Bill Orban

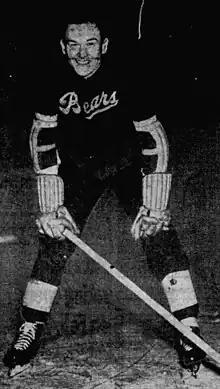
Orban during his time with the California Golden Bears ice hockey team, circa 1942.

William Robert Orban (21 April 1922 – 18 October 2003) was a Canadian public servant and academic. He was a "pioneer" in the field of physical fitness, best known for creating the 5BX and XBX programmes in the late 1950s.